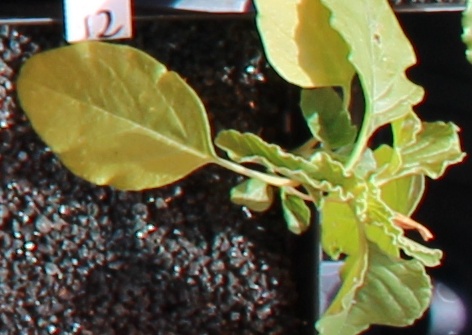
Label: Palmer Amaranth